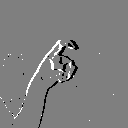
ASL letter: x